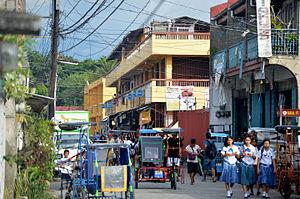
Mogpog est une municipalité de la province de Marinduque, aux Philippines.